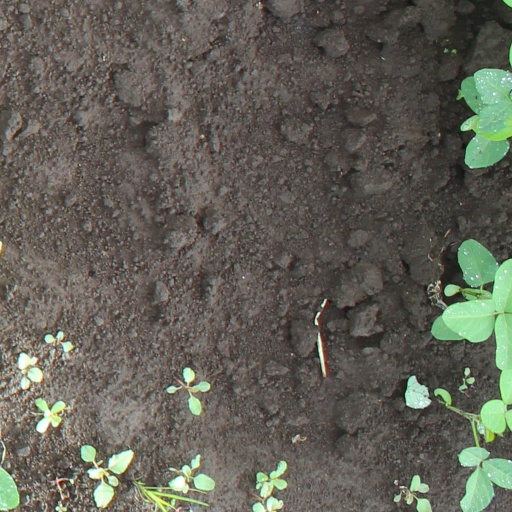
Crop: soybean